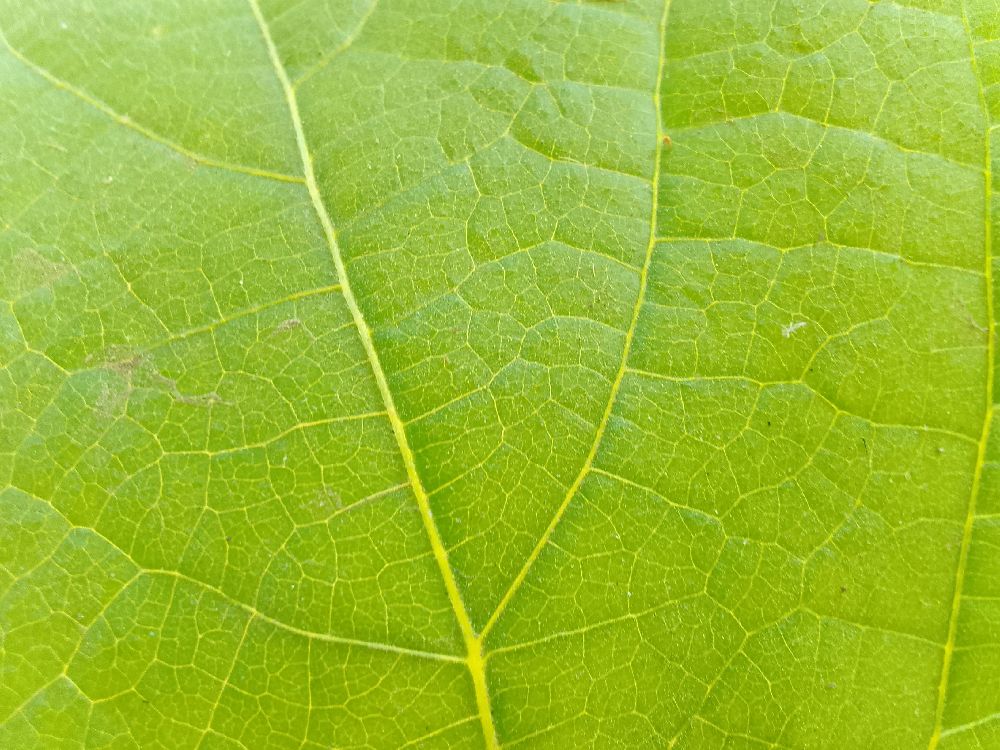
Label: healthy